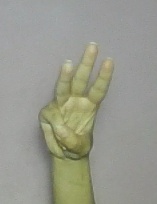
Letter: thaa